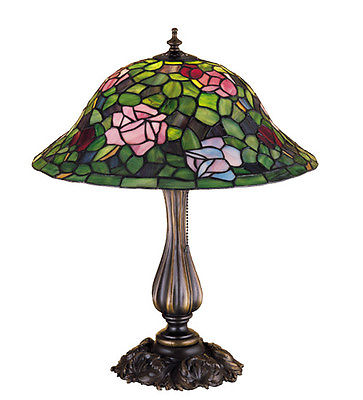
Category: lamp